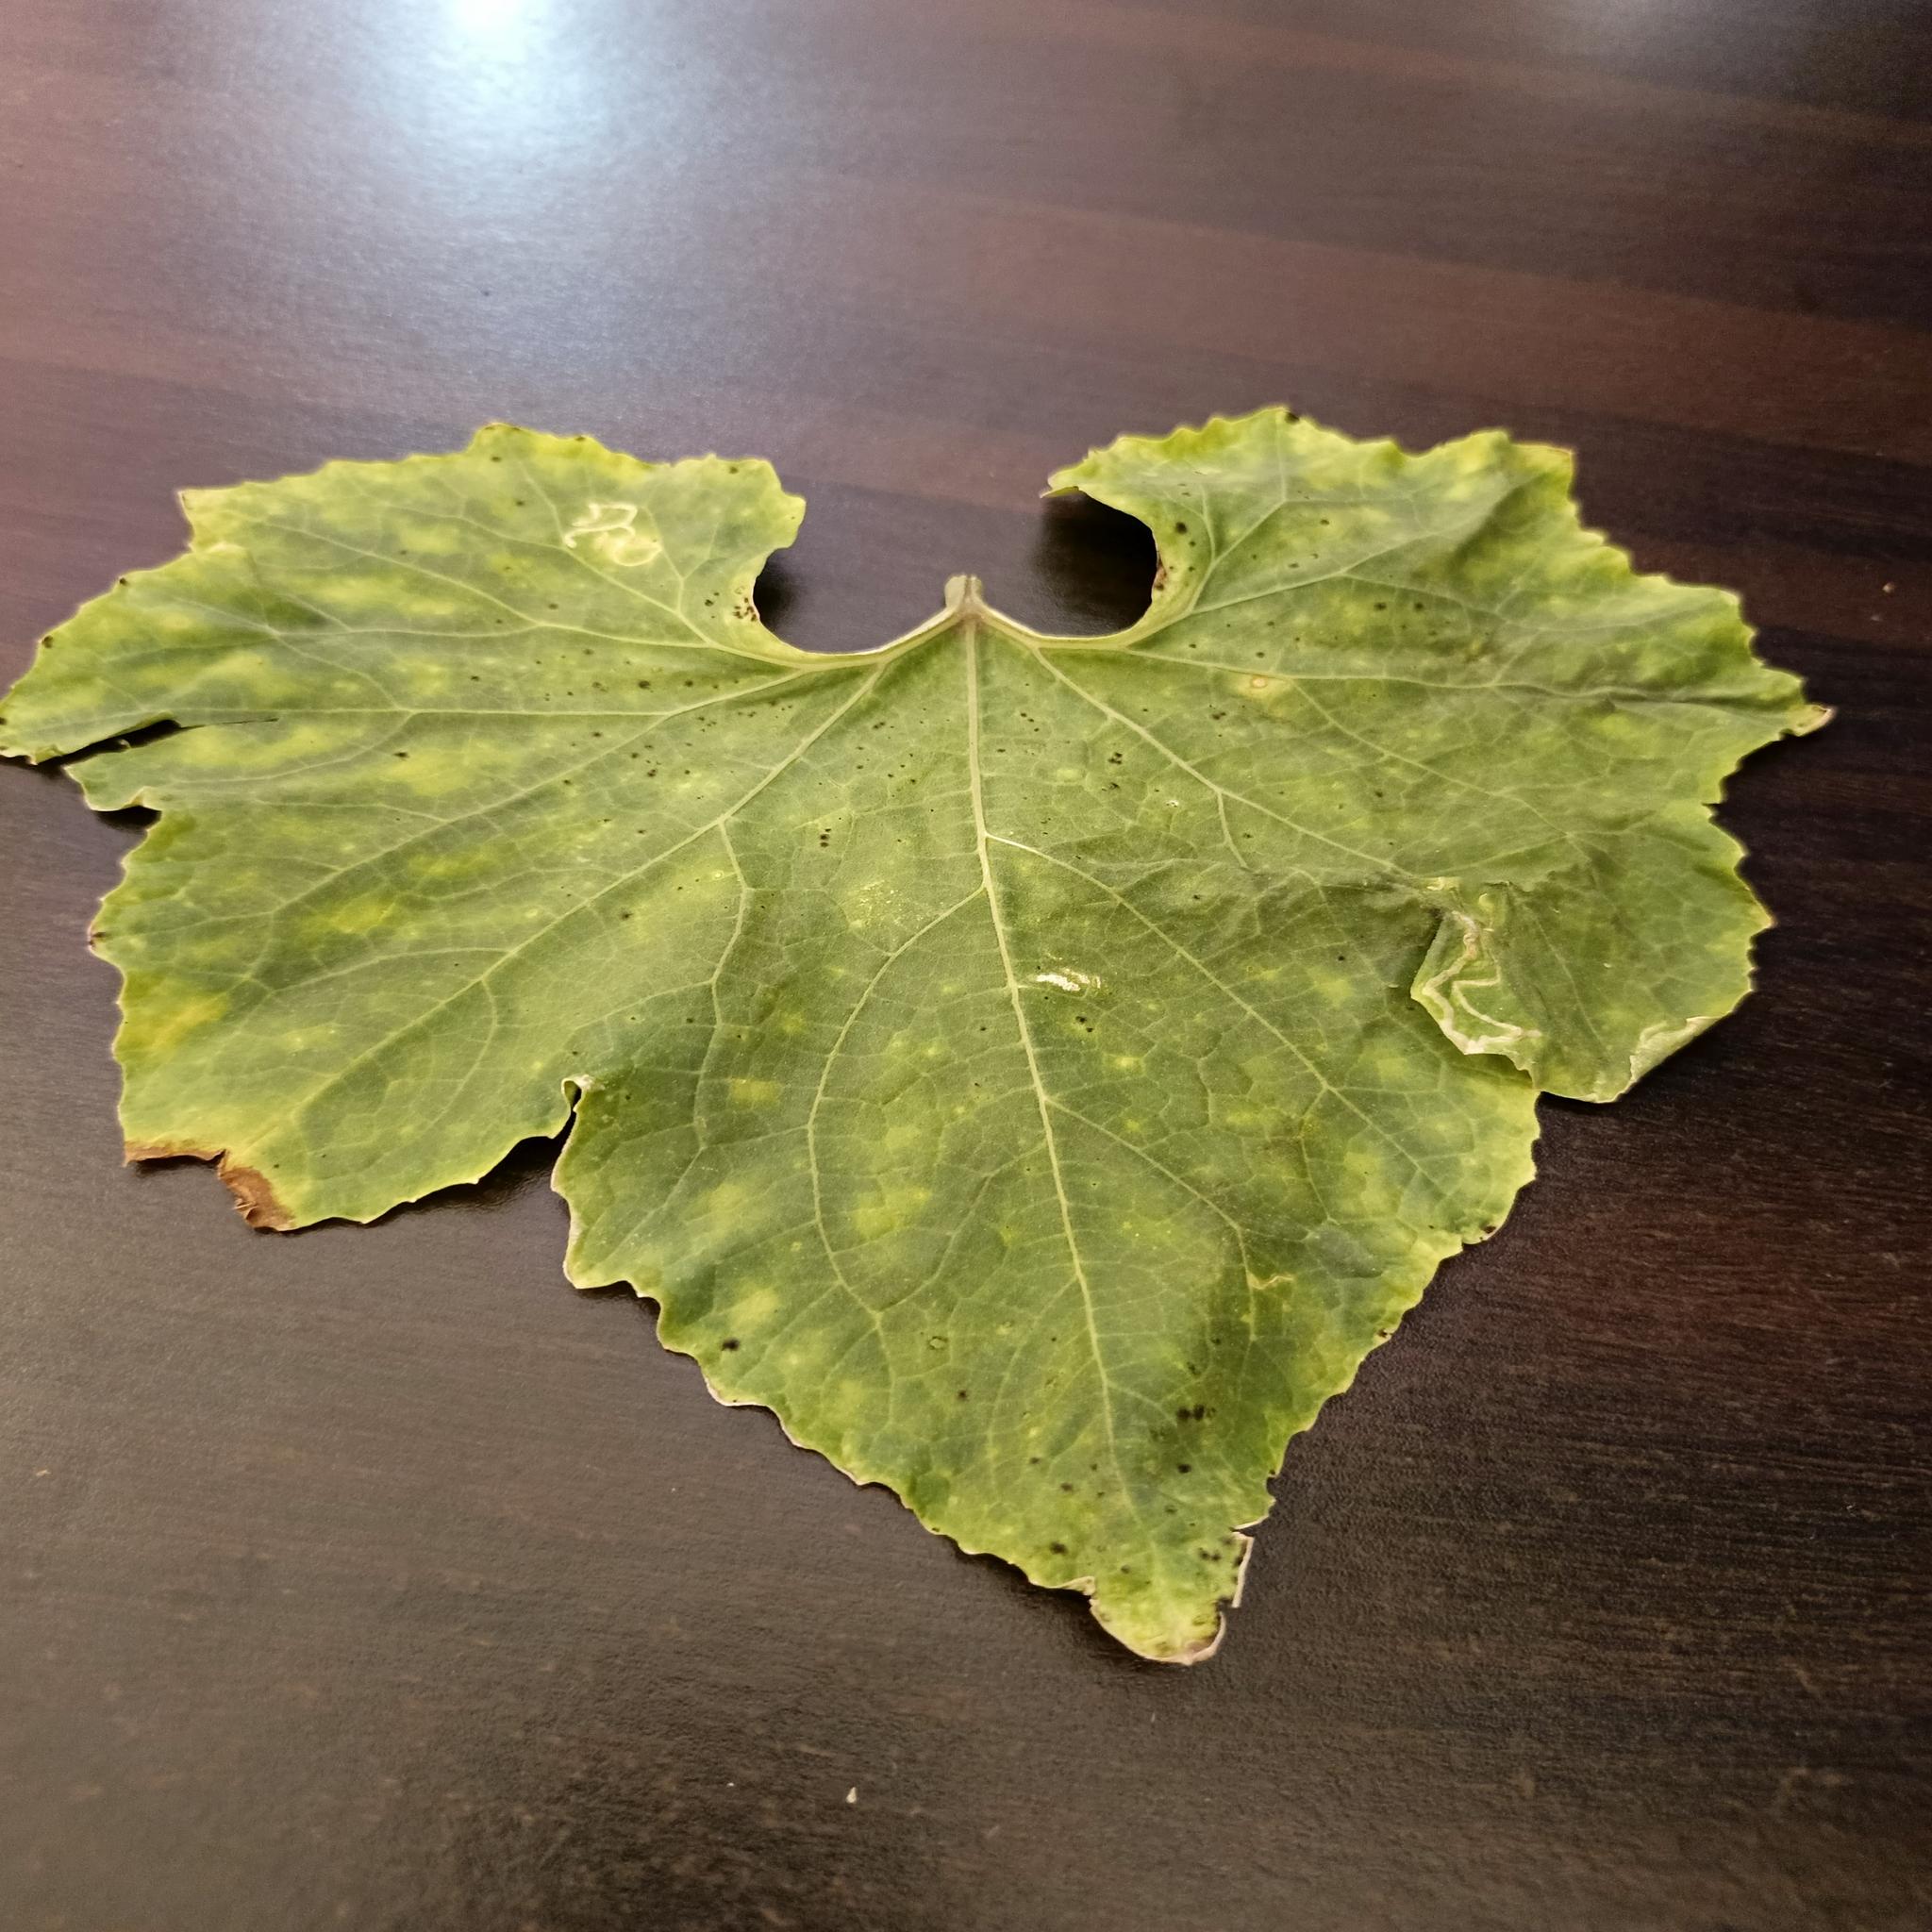
Label: Leaf curl